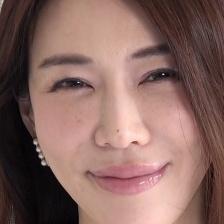
Label: faces